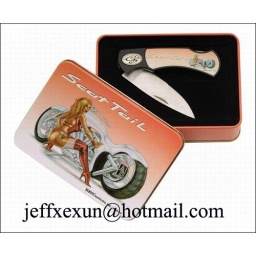
Sell knife tin box. JF-337 107*72*30. We can make clear window on lid to show the product in the box